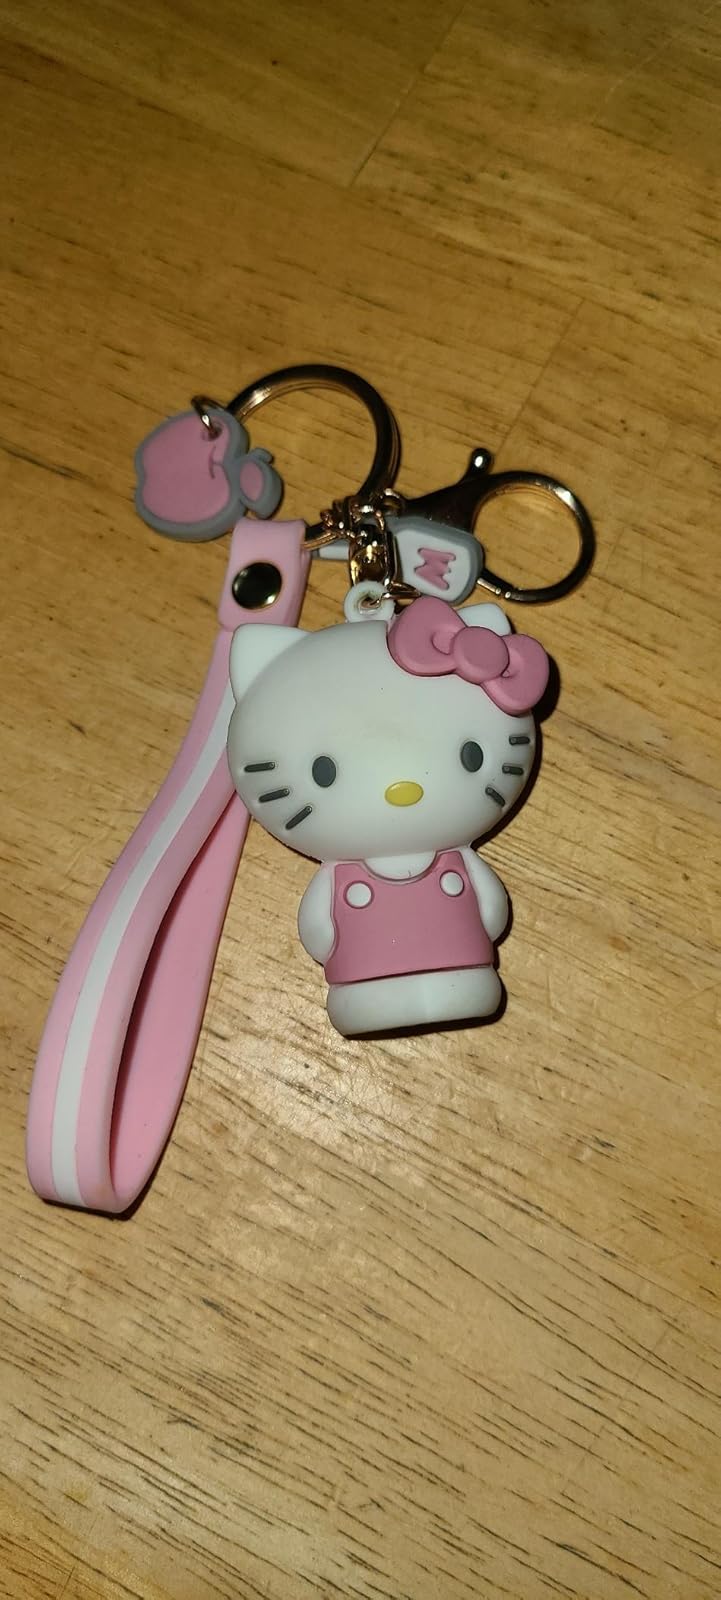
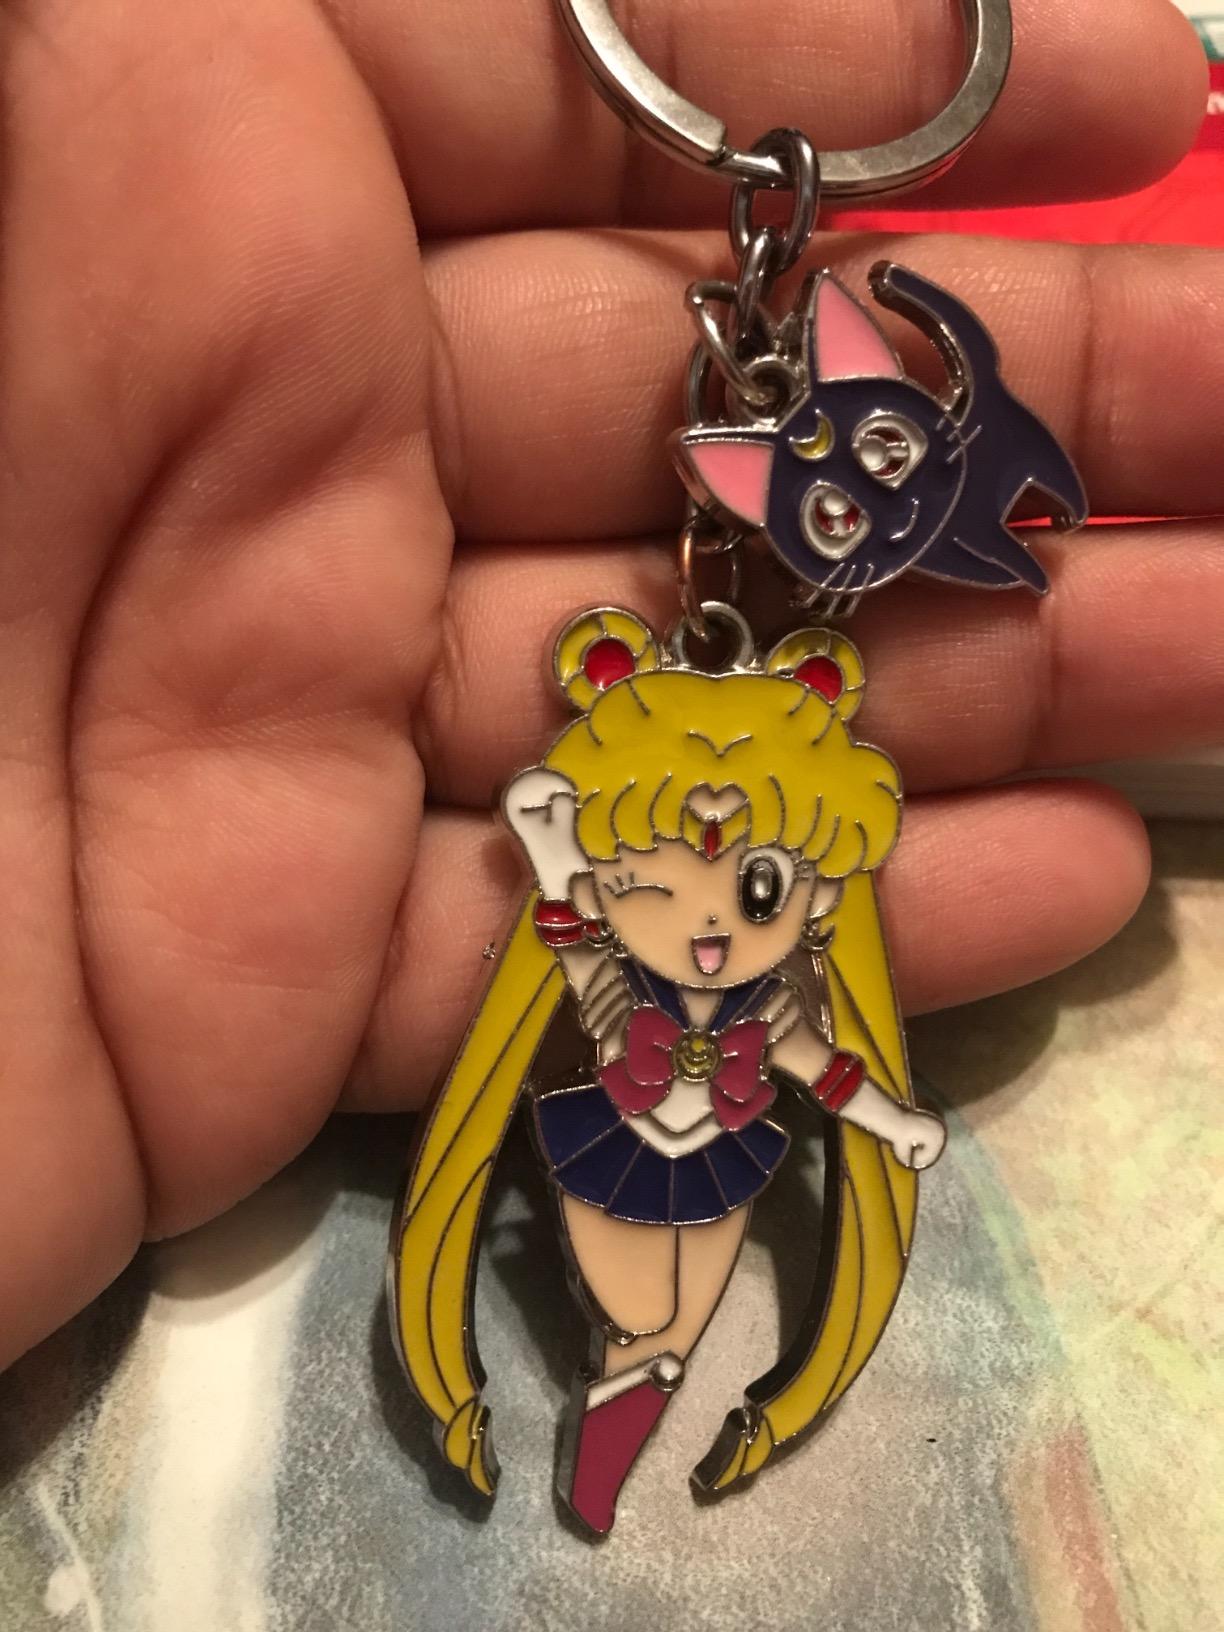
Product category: accessories_keychain
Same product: no